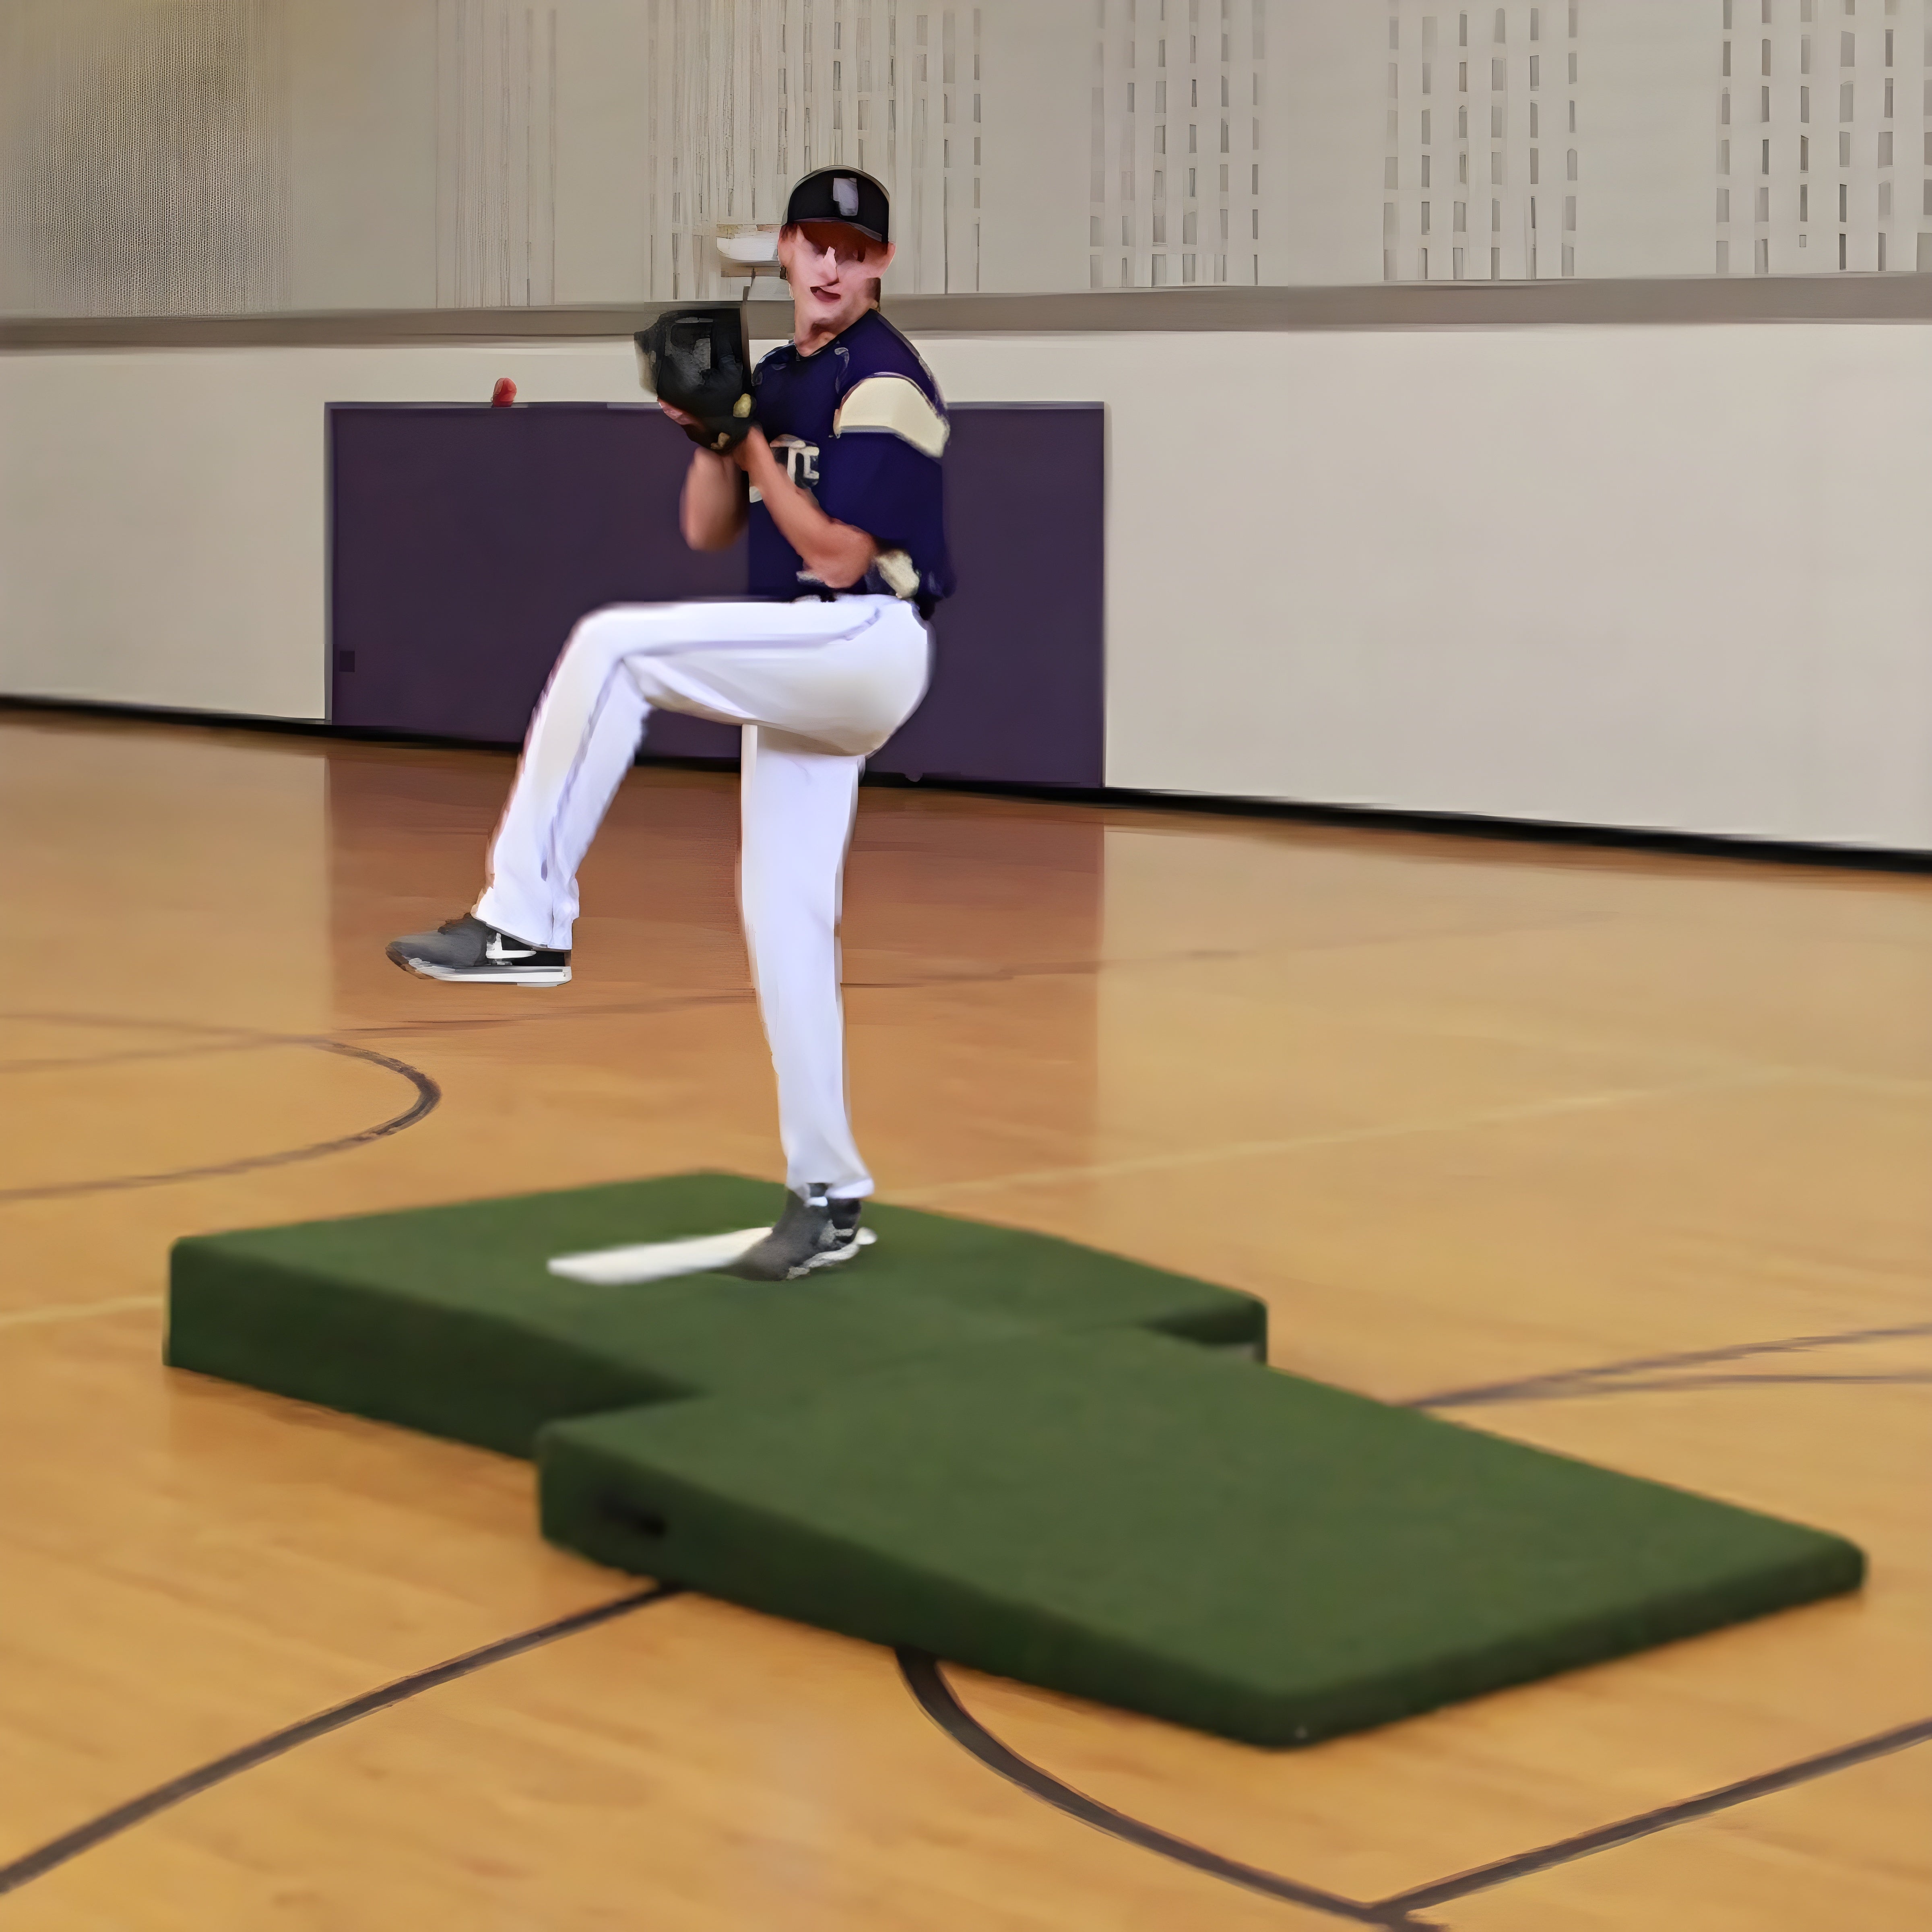
Trigon Sports Junior Pro Portable Pitchers Mound - B418032
Trigon Sports Junior Pro Portable Pitchers Mound - B418032 Trigon Sports Junior Pro Portable Pitchers Mound B418032 From local little leagues to professional sports teams, get all the softball and baseball equipment you need to enhance athletic training and improve the overall enjoyment of the game for coaches, players, and viewers. Introducing to you Trigon Sports Junior Pro Portable Pitchers Mound B418032! Two piece design allows for easy portability and storage. Interlocking sections allow for bottom piece to be offset. Great for working on mechanics and pick-offs. Great for team practice, lessons, or enhancing your skills.Portable and lightweight design. Take it anywhere. Features Junior Pro Portable Pitchers Mound Interlocking sections allow for bottom piece to be offset Will not damage or scratch gym floors Two-piece design for easy moving & storage Specifications Weight: 165 lbs SIZE : 4’ W x 9’6” L x 10” H What Our Experts Think The Trigon Sports Junior Pro Portable Pitchers Mound - B418032 is a fantastic choice for young athletes and teams looking for a portable, high-quality pitching mound. Here’s why our experts recommend it: Portable Design : Lightweight and easy to move, making it perfect for practice fields, recreational areas, and travel tournaments. Durable Construction : Built with strong, weather-resistant materials, ensuring it holds up to repeated use and varying outdoor conditions. Ideal for Youth Players : Specifically designed for junior athletes, providing a comfortable and safe pitching surface that promotes proper technique and performance. Quick Setup : The portable design allows for fast and easy setup and takedown, saving time and effort during practice sessions or games. Convenient Storage : Its compact size makes it easy to store, whether at a field or in a storage area when not in use. Q&A Q: What is the Trigon Sports Junior Pro Portable Pitchers Mound (B418032)? A: The Trigon Sports Junior Pro Portable Pitchers Mound (B418032) is a lightweight, portable pitching mound designed for youth baseball and softball players. It offers a professional-grade pitching surface that is easy to set up and move, perfect for practice and games. Q: What are the key features? A: Key features include a durable, high-quality construction for long-lasting use, a lightweight and portable design for easy transportation, and a surface that mimics a professional pitching mound to help develop proper pitching technique. Q: Who is it ideal for? A: Ideal for youth baseball and softball teams, coaches, and recreational facilities that require a portable and easy-to-use pitching mound for training, practice, and games. Q: How does it improve gameplay? A: The portable design allows for quick setup and takedown, offering youth players a professional pitching surface wherever they practice. It helps players develop their pitching skills with a consistent and stable mound surface. Q: Why choose the Trigon Sports Junior Pro Portable Pitchers Mound? A: It provides convenience, portability, and professional-grade quality for youth players, making it a great choice for teams and facilities that need a reliable, easy-to-use mound for pitching practice and games. Maintenance Tips Inspect for Damage : Regularly check the mound for any cracks, holes, or signs of wear. Repair any damage immediately to prevent further degradation using mound repair material. Keep the Surface Moist : To prevent the mound from becoming too hard or brittle, lightly mist it with water after use, especially in dry conditions. Avoid over-wetting, as too much moisture can cause instability. Compact After Use : After each practice or game, ensure the mound is properly compacted. This helps maintain its shape and prevents areas from becoming soft or uneven. Clean the Mound : Remove any dirt, debris, or other materials from the mound after use. Clean the surface with a broom or a soft brush to maintain a smooth, playable surface. Store Properly : When not in use, store the mound in a dry, sheltered location to protect it from moisture, extreme heat, or cold, which can cause it to break down or lose its shape. Check the Stability : Periodically inspect the mound's stability and ensure that all components (such as any removable parts) are securely fastened to prevent shifting during use.
Brand: Trigon Sports
Category: Sporting Goods > Athletics > Baseball & Softball > Baseball & Softball Pitching Mounds